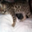
Label: cat